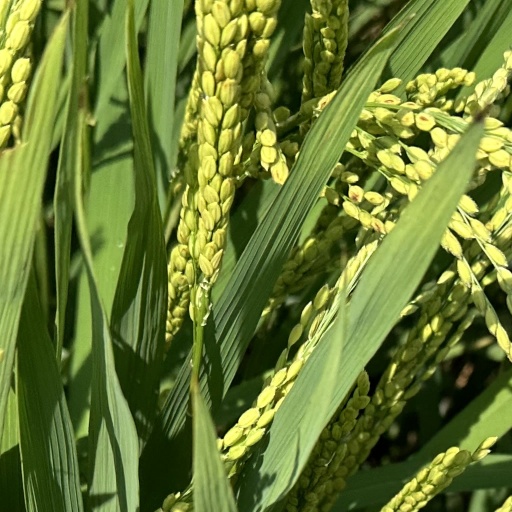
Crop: rice